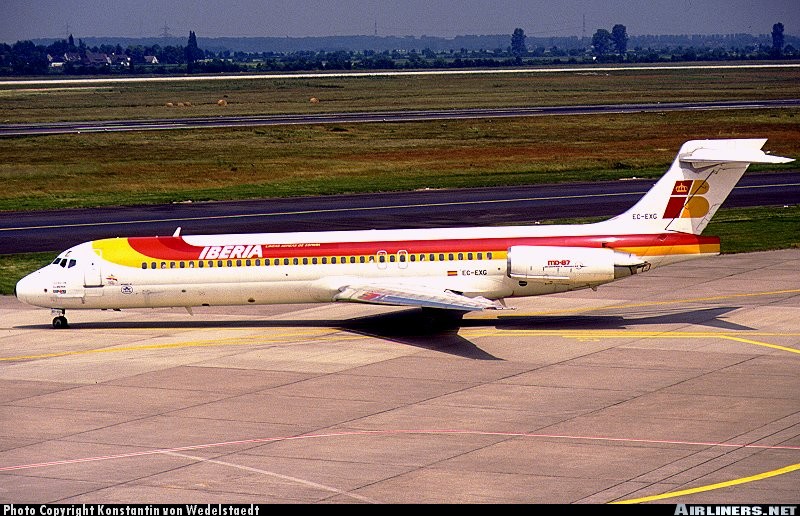
Vehicle type: Planes